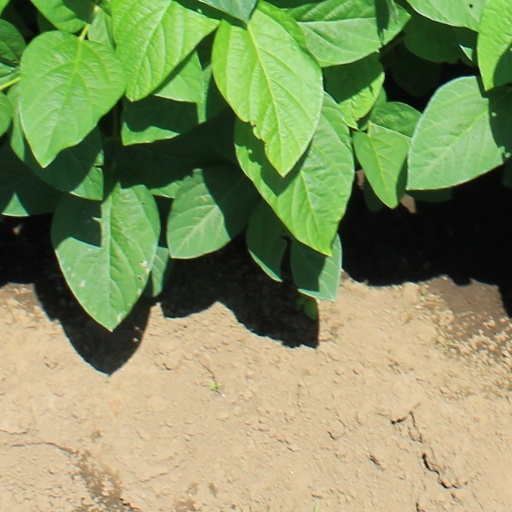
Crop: soybean